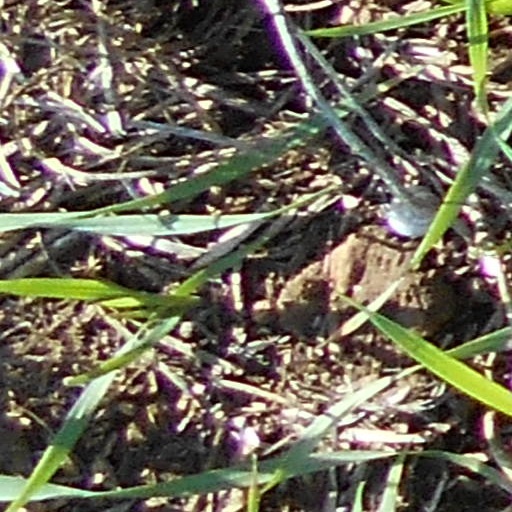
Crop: wheat